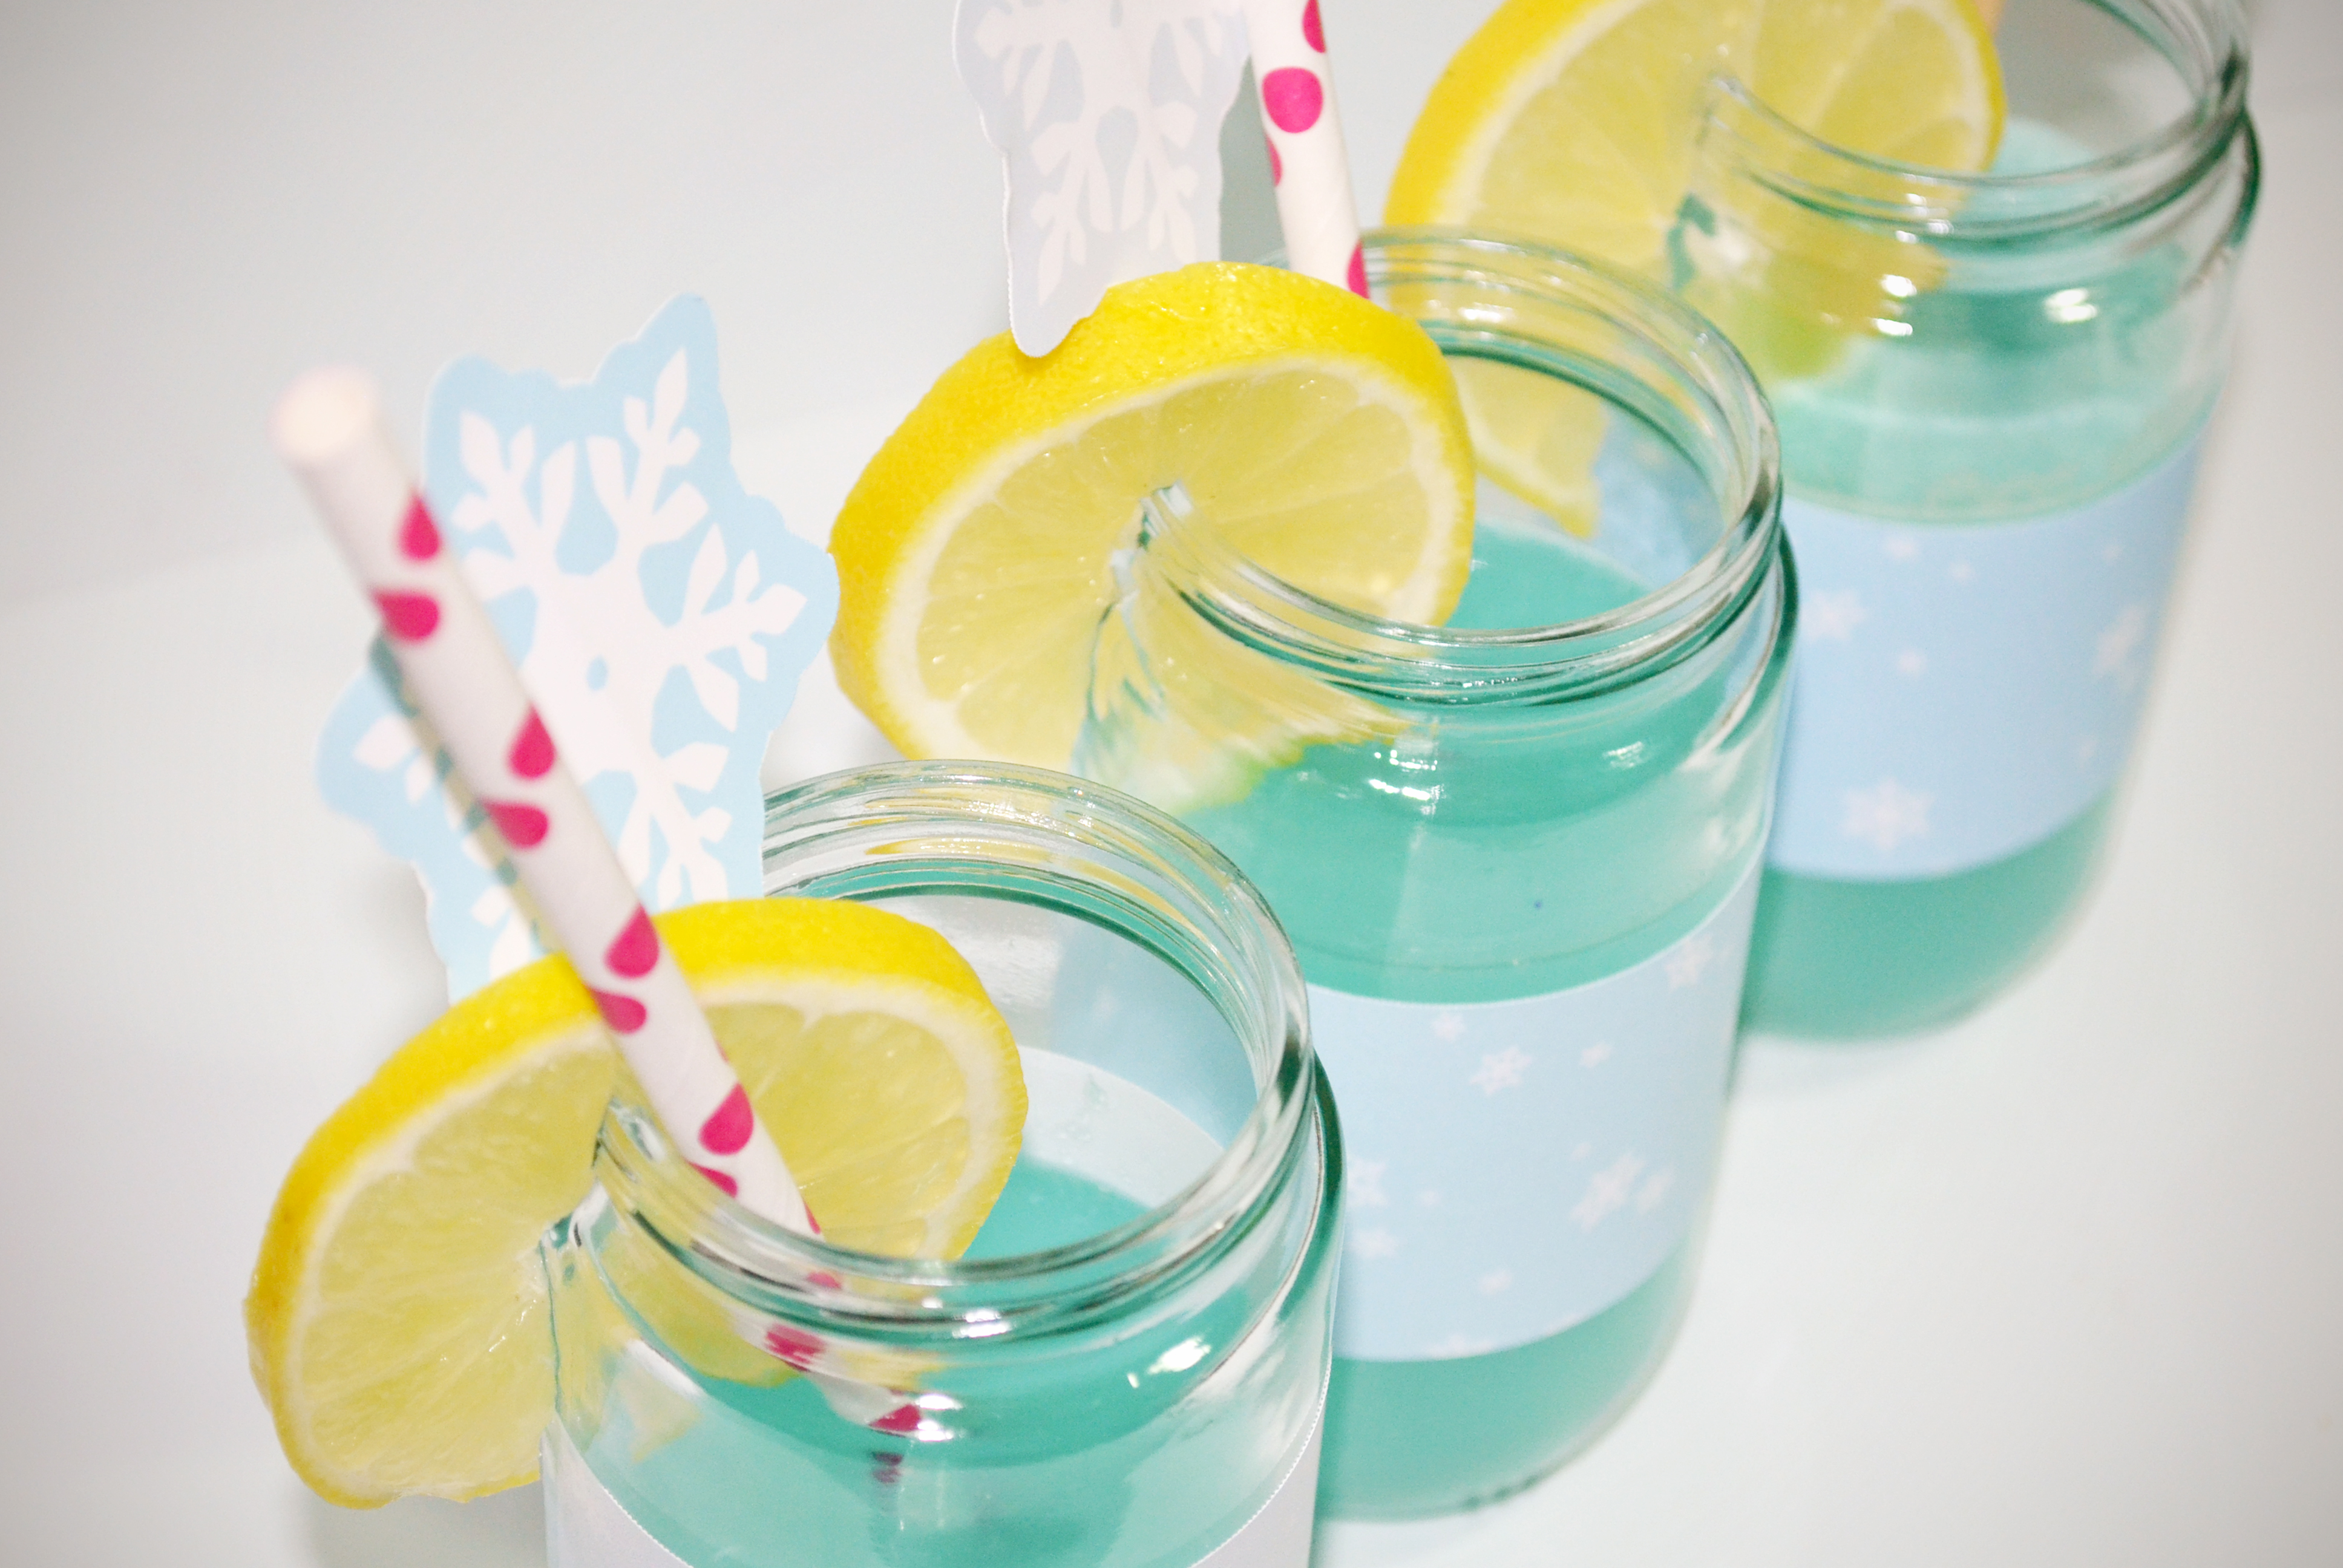
lemonade, blue, drink, refreshing drink, glass jars, lemons, slices of lemons, summer, blue hawaii, mason jar, non alcoholic beverage, juice, lemon lime, limeade, cocktail, cocktail garnish, harvey wallbanger, drinking straw, punch, smoothie, vodka and tonic, drinkware, blue lagoon, lime